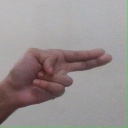
अक्षर: ह